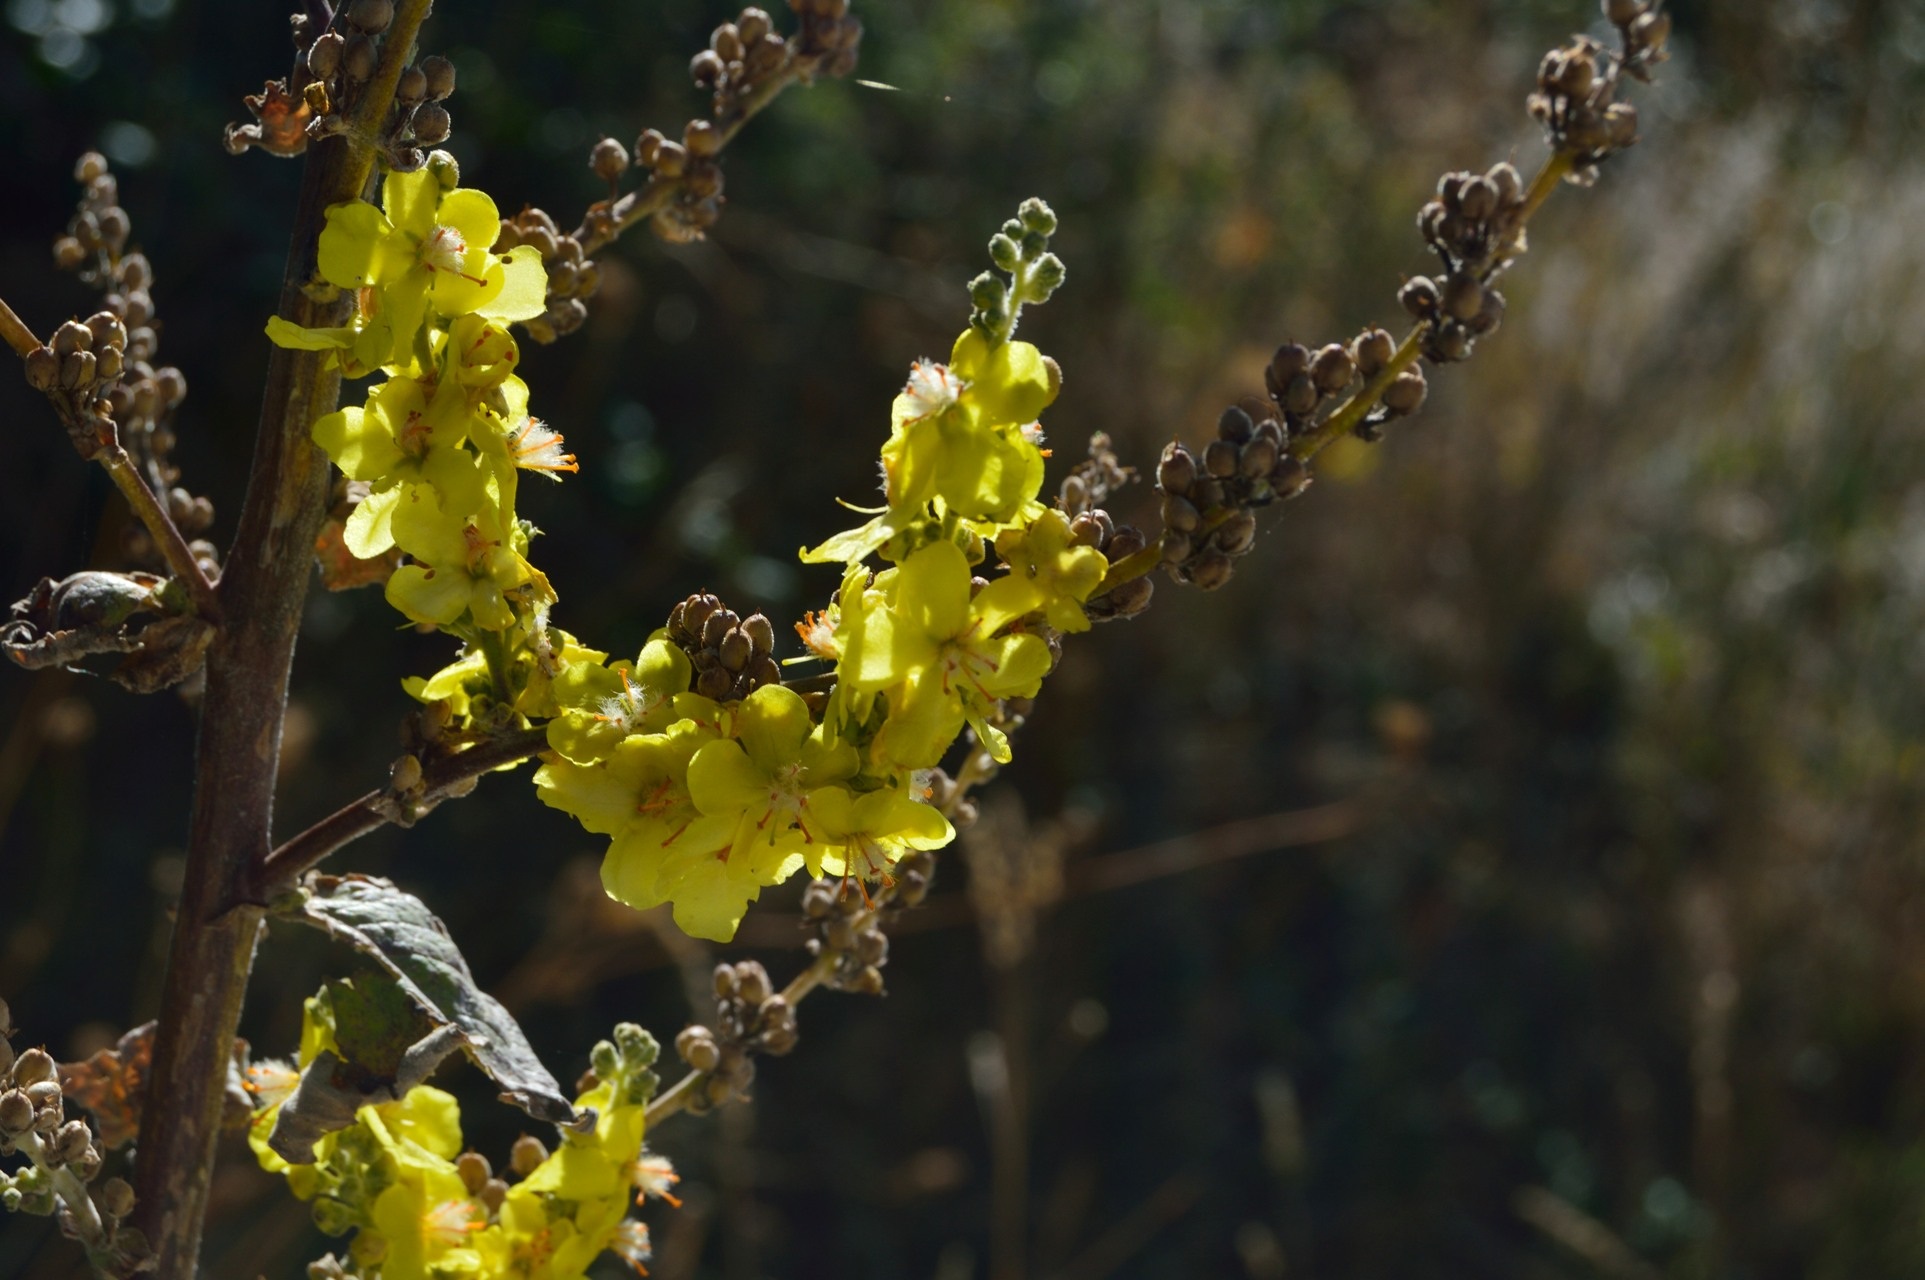
tree, nature, branch, blossom, plant, leaf, flower, food, green, produce, botany, yellow, garden, flora, yellow flower, wildflower, shrub, macro photography, flowering plant, verbascum, phytotherapy, plant yellow, land plant